Baranagar, Murshidabad

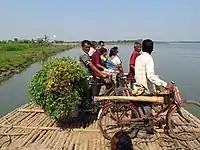
Country-boat ride

According to the List of Monuments of National Importance in West Bengal the Bhavaniswar Mandir and the Char Bangla group of four Siva Mandirs are ASI listed monuments.